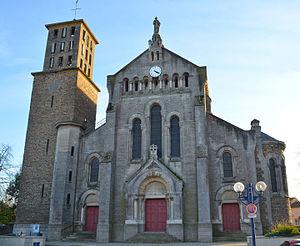
Eglise Saint-Pierre - Bouguenais (Loire-Atlantique)
L'église Saint-Pierre de Bouguenais est un édifice religieux catholique, bâti au XXᵉ siècle dans la commune de Bouguenais, en banlieue de Nantes, dans le département de Loire-Atlantique.
La liste des églises de la Loire-Atlantique recense de la manière la plus complète possible les églises, cathédrales et basiliques situées dans le département français de la Loire-Atlantique.
Bouguenais est une commune de l'ouest de la France, située dans le département de la Loire-Atlantique, en région Pays de la Loire.